Alison Krauss

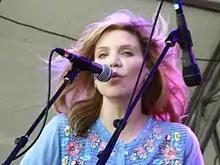
Krauss performing live in 2012

Krauss' earliest musical experience was as an instrumentalist, though her style has grown to focus more on her vocals with a band providing most of the instrumentation. Musicians she enjoys include vocalists Lou Gramm of Foreigner and Paul Rodgers of Bad Company. Krauss' family listened to "folk records" while she was growing up, but she had friends who exposed her to such acts as AC/DC, Carly Simon, the Rolling Stones, Lynyrd Skynyrd, and ELO. She cites Dolly Parton, with whom she has since collaborated a number of times, as a major influence. Some credit Krauss and Union Station, at least partially, with a recent revival of interest in bluegrass music in the United States. Despite being together for nearly two decades and winning numerous awards, she said the group was "just beginning right now" (in 2002) because "in spite of all the great things that have happened for the band, [she] feel[s] musically it's just really beginning". Although she alternates between solo releases and works with the band, she has said there is no difference in her involvement between the two.